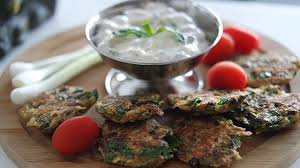
Yemek: mucver